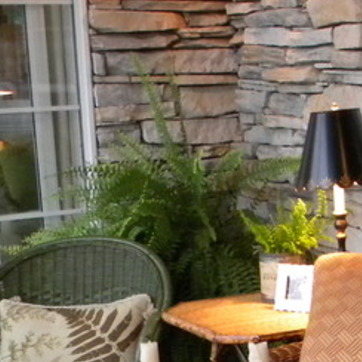
Material: foliage